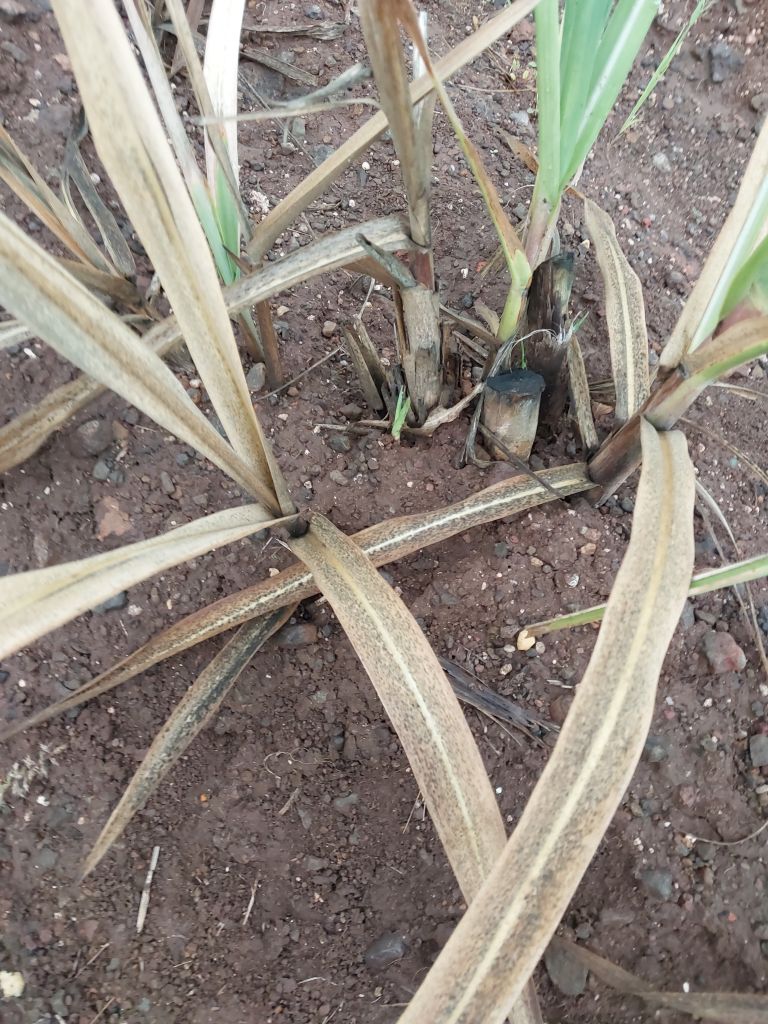
Label: Sett Rot